Geetha Govindam

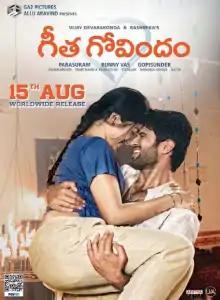
Theatrical release poster

Geetha Govindam is a 2018 Indian Telugu-language romantic comedy film written and directed by Parasuram. Produced by GA2 Pictures, the film stars Vijay Deverakonda and Rashmika Mandanna in lead roles.